The Divide: Enemies Within

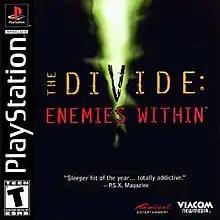

The Divide: Enemies Within is a 1996 action-adventure video game for the PlayStation and Windows.